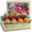
Label: pear